Automatic for the People

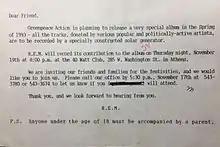
A live version of "Drive" recorded at this 11/19/1992 show appears on "Alternative NRG."

"Automatic for the People" was released in October 1992. In the United States, the album reached No.2 on the "Billboard" 200 album charts. The album reached No.1 in the United Kingdom, where it topped the UK Albums Chart on four separate occasions. Despite only making a handful of promotional appearances and conducting a short mini-tour for "Out of Time", R.E.M. drastically scaled back their live appearances even further for "Automatic for the People", and did not go any tours whatsoever. "Automatic for the People" has been certified four times platinum in the US (four million copies shipped), six times platinum in the United Kingdom (1.8 million shipped), and three times platinum in Australia (210,000 shipped). The album has sold 3.52 million copies in the US, according to Nielsen SoundScan sales figures . In 1993, the album has sold 1.7 million copies in the US, according to "Billboard"s lists of 1993's best-selling albums domestically.